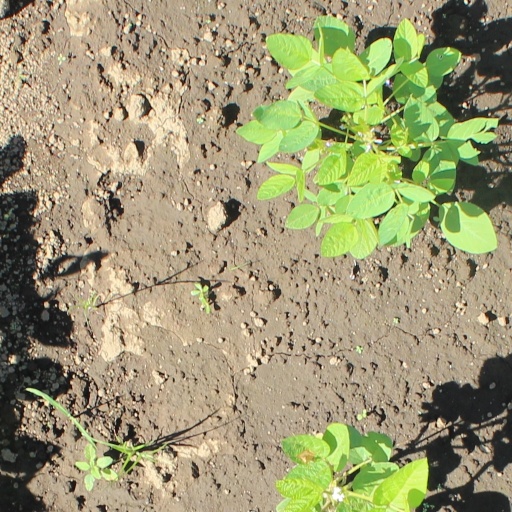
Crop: soybean